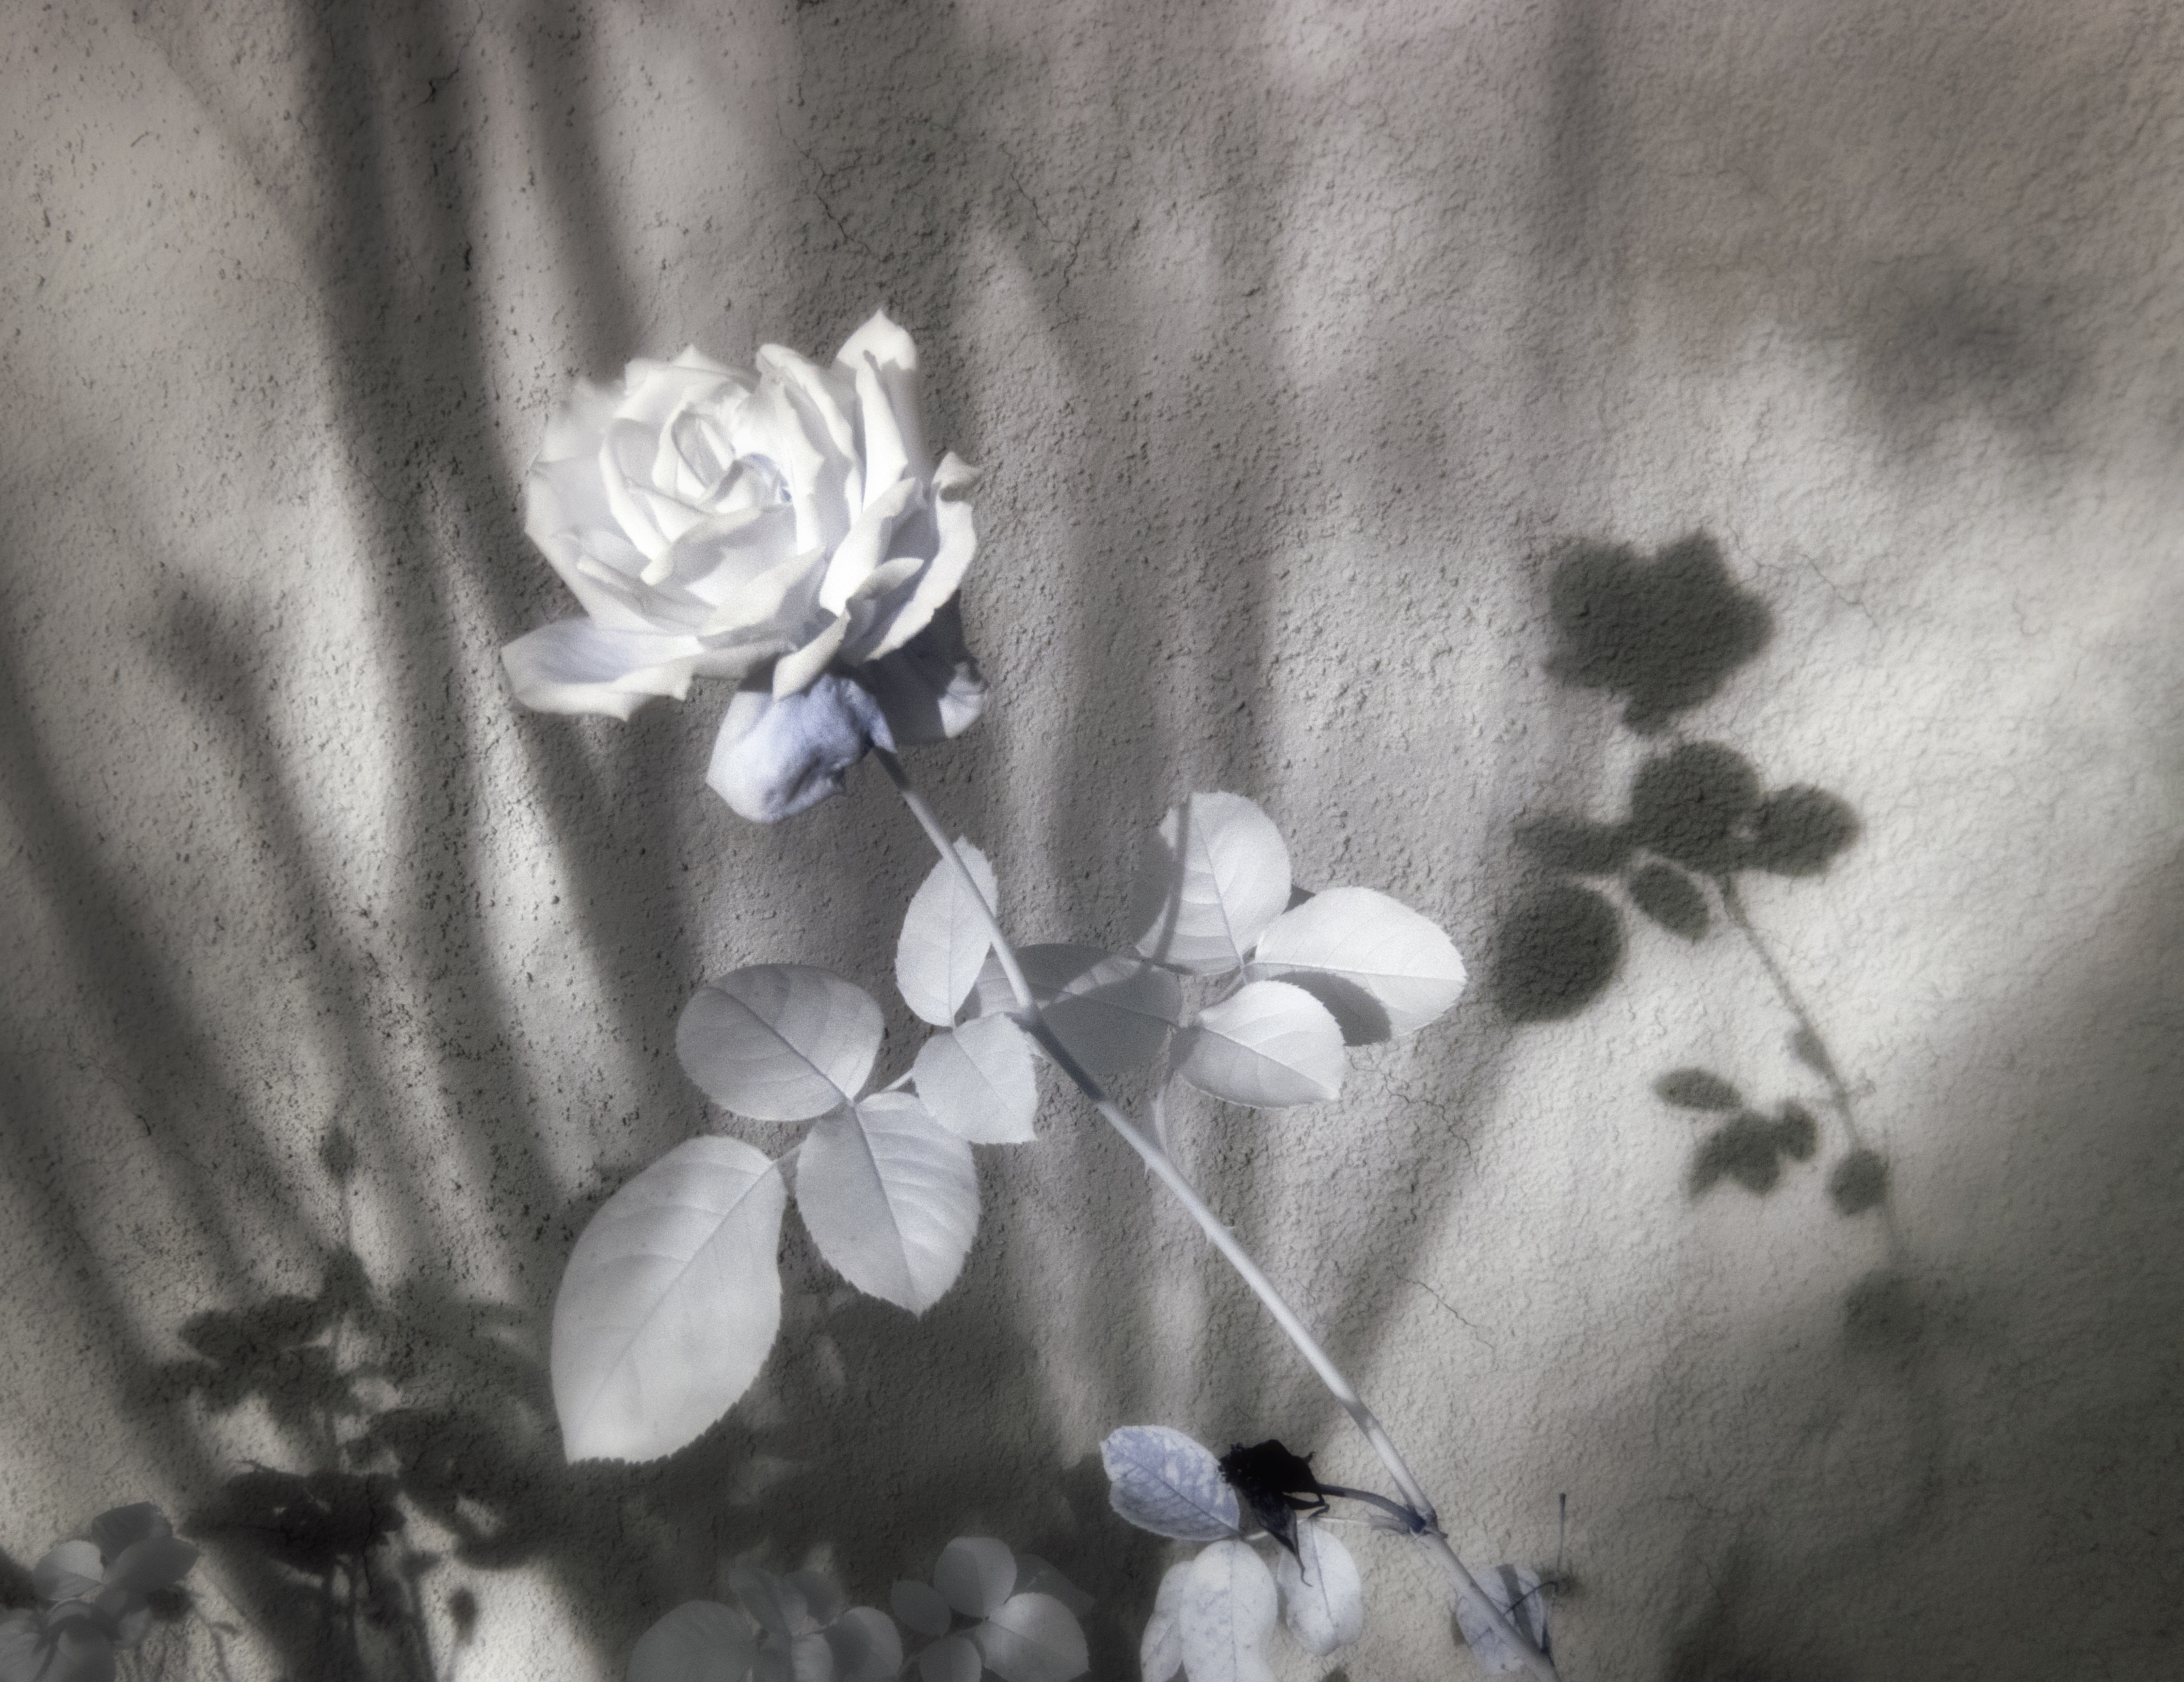
branch, blossom, black and white, plant, white, photography, leaf, flower, petal, rose, shadow, black, monochrome, flora, ir, infrared, macro photography, monochrome photography